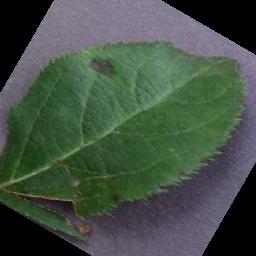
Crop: apple
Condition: scab